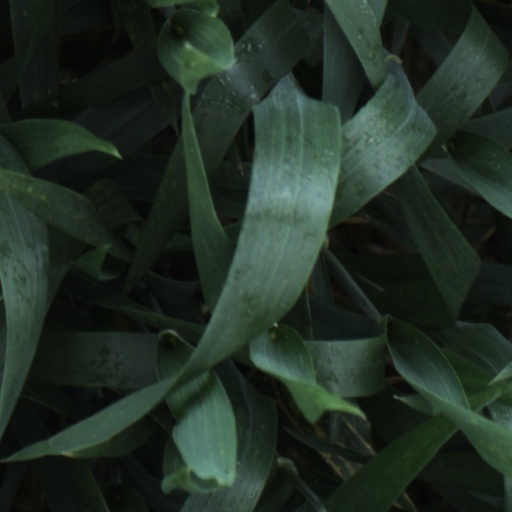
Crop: wheat